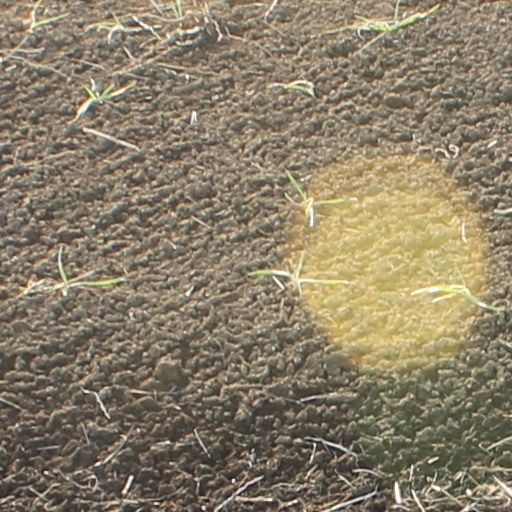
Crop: wheat